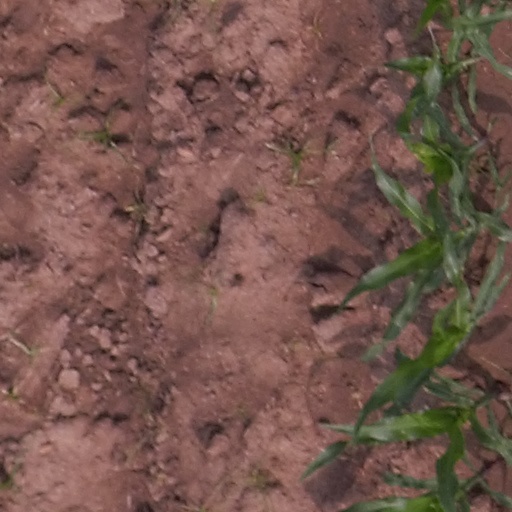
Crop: maize; corn